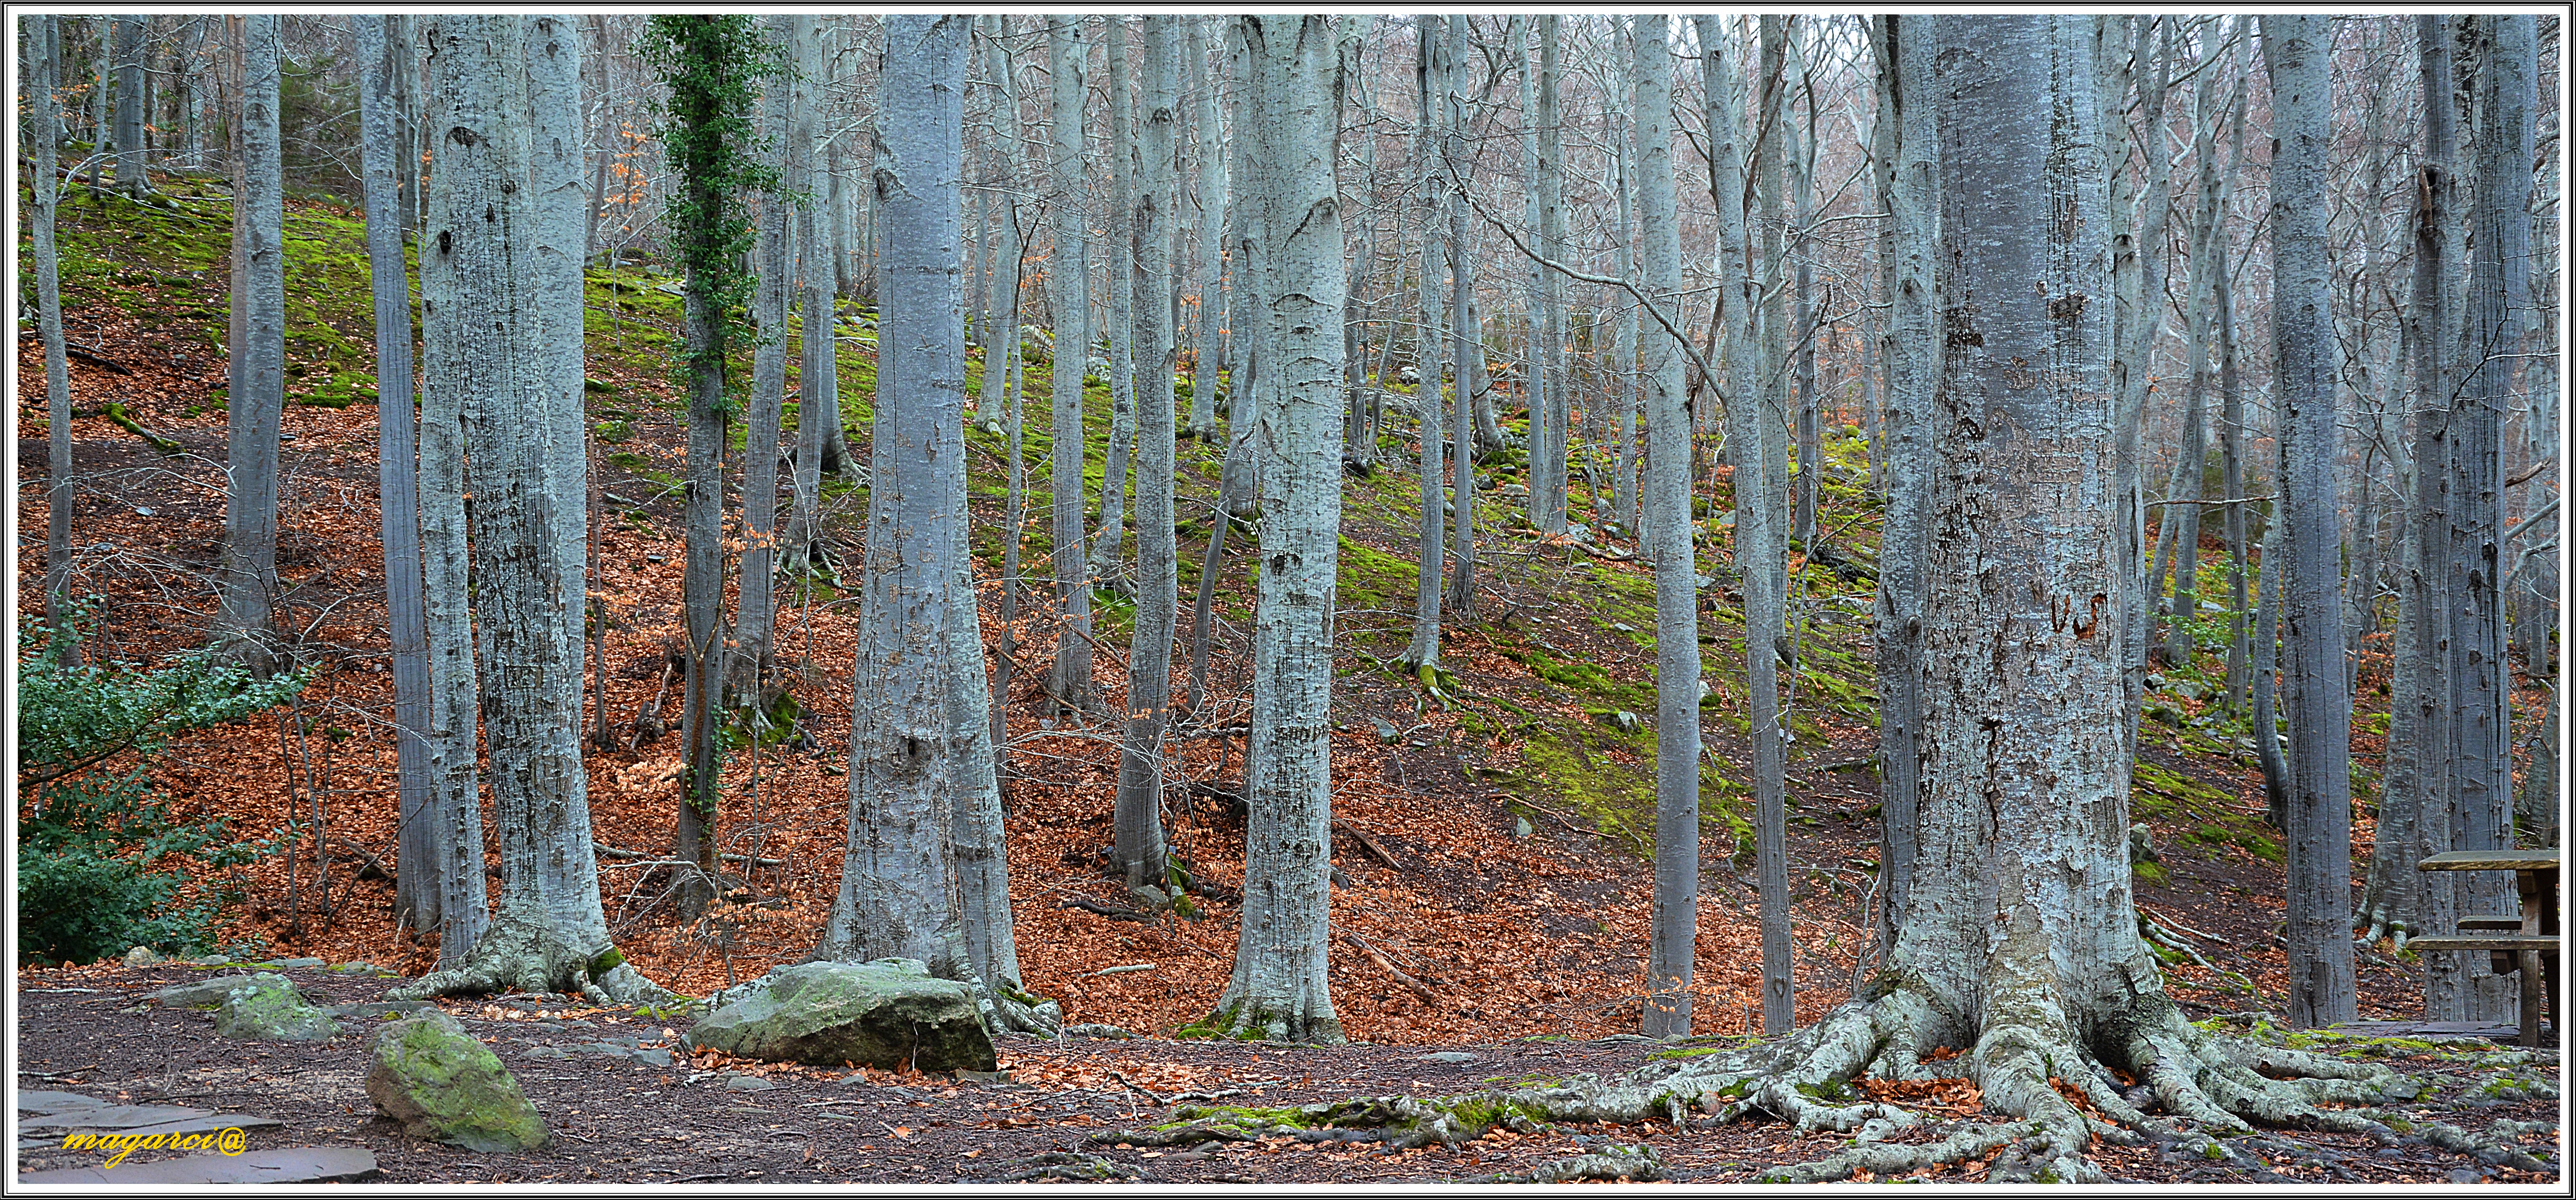
tree, forest, plant, wood, trunk, birch, autumn, conifer, spruce, deciduous, grove, woodland, habitat, larch, ecosystem, flowering plant, biome, natural environment, woody plant, temperate broadleaf and mixed forest, temperate coniferous forest, land plant